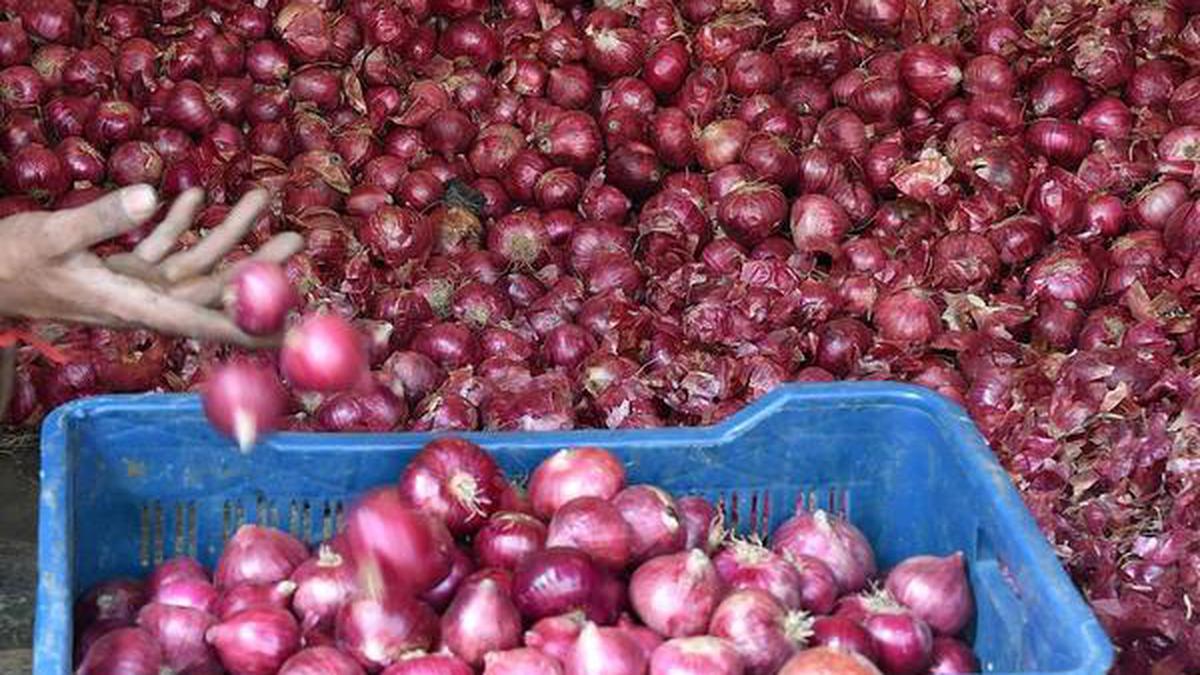
Vitunguu vingi vilivyovunwa na kuwekwa kwenye matenga  kwa ajili ya kwenda kuchakatwa, ikiwa ni hatua ya kuviandaa kwa ajili ya kilimo cha viwandani, ili kutengeneza bidhaa zilizomaliziwa na kuuzwa katika soko la biashara.